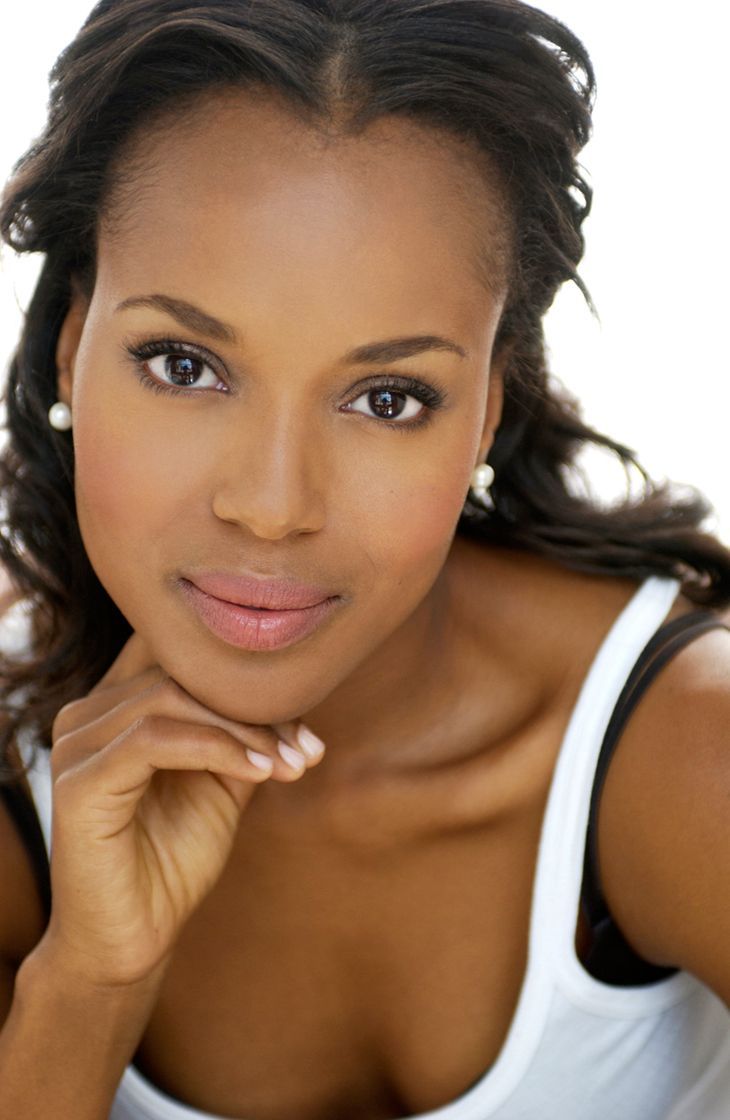
Gender: women